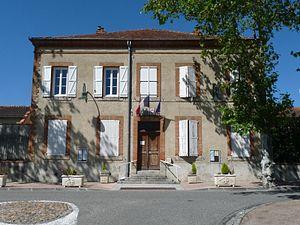
Mairie du Faget, Haute-Garonne, France
Le Faget est une commune française située dans le département de la Haute-Garonne, en région Occitanie.